The Gateway Bestiary

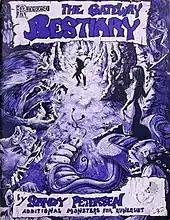

The Gateway Bestiary is a 1980 role-playing game supplement written by Sandy Petersen for "RuneQuest", published by Chaosium.